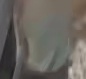
Face region: mouth_nostrils (mouth_chin_nostrils_and_profile)
Pain indicator: obviously_present